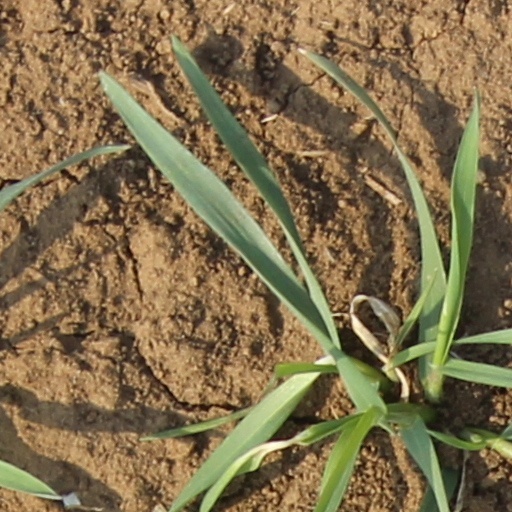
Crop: wheat